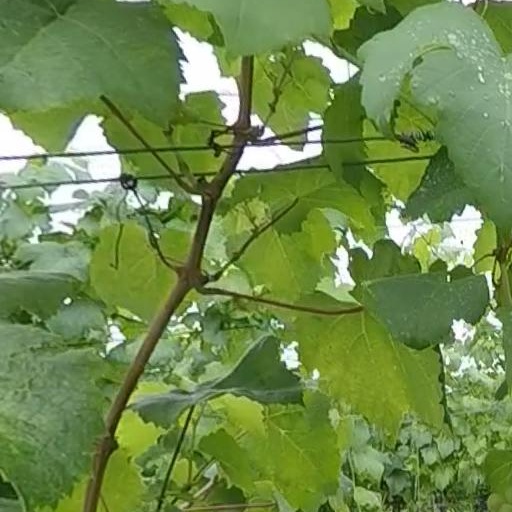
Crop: grape